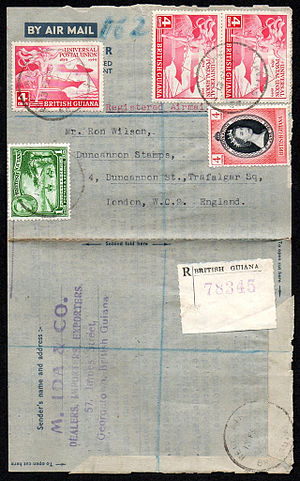
Aerogram
Aerogram fra 1954 fra Britisk Guyana
Et aerogram er et tyndt brevark bestående af gummieret papir, som regel med fortrykte linjer til hvor aerogrammet skal foldes sammen til en forsendelse. Aerogrammer er tiltænkt brevskrivning, hvor selve brevet og konvolutten er ét og det samme, og som kun kunne sendes som luftpost dengang tjenesten eksisterede. De fleste postvæsener forbød at vedlægge bilag i aerogrammer, som sædvanligvis kun kunne sendes til udlandet til en præferentiel takst. Ofte havde aerogrammer påtrykte advarsler om, at vedlagte bilag ville være årsag til, at aerogrammet skulle sættes i strafporto, da dette dermed skulle sendes til den højere brevtakst.